Tesla Effect: A Tex Murphy Adventure

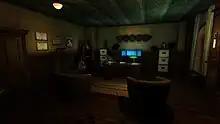
Exploration scene of Tex's office

"Tesla Effect"'s gameplay has been described as very similar to "Under a Killing Moon", "The Pandora Directive", and "". As in those titles, players navigate 3D environments in first-person, search for clues, and use inventory items. The game also includes logic puzzles and a branching conversation system for interviewing characters. Like "The Pandora Directive", it features "narrative pathing" where player choices affect the story and ending.